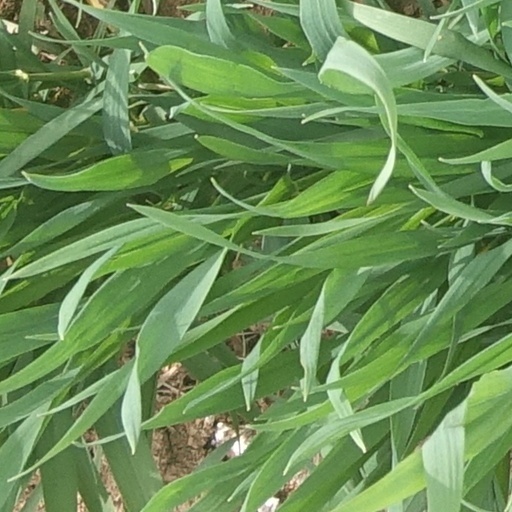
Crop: wheat